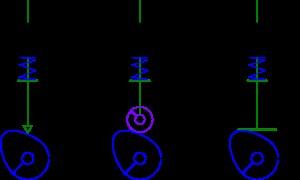
Une came est une face mécanique permettant de piloter le déplacement d'une pièce. Il s'agit d'une pièce roulant sur une autre pièce ; c'est donc une déclinaison du plan incliné. La came permet de générer des mouvements alternatifs.